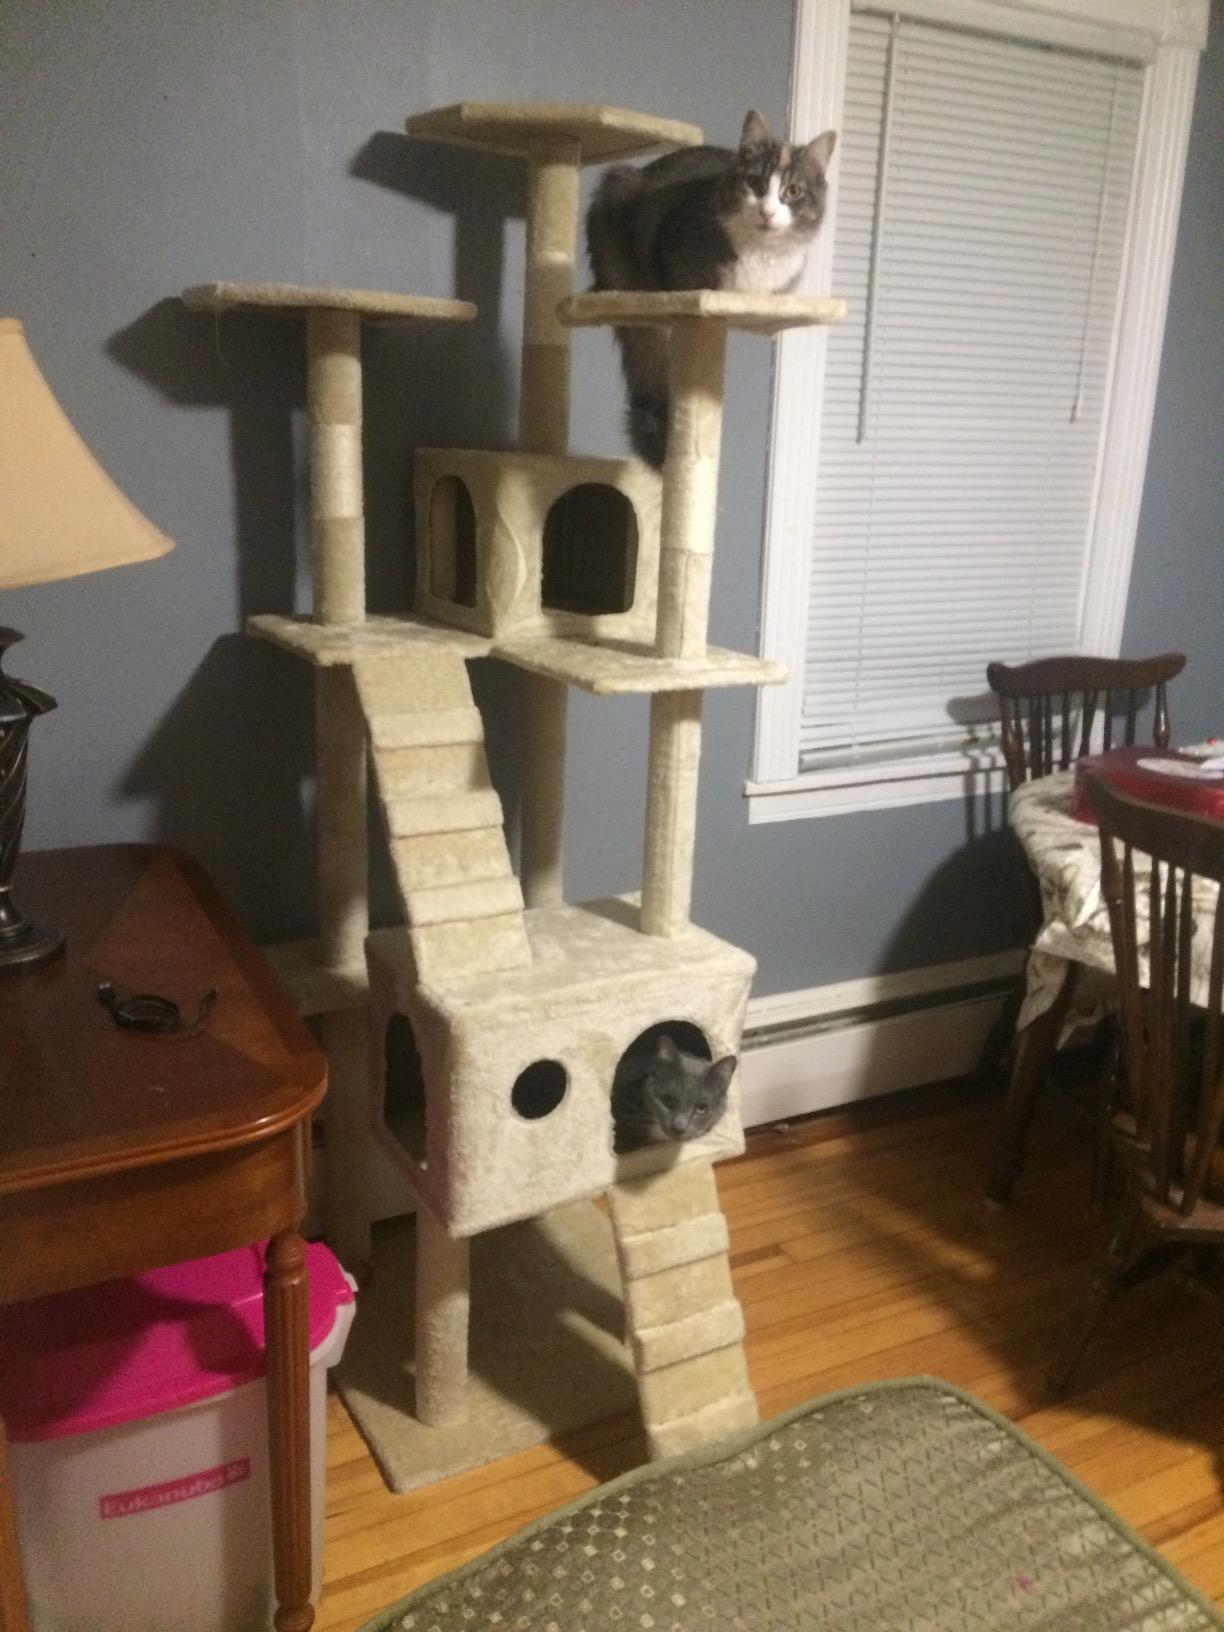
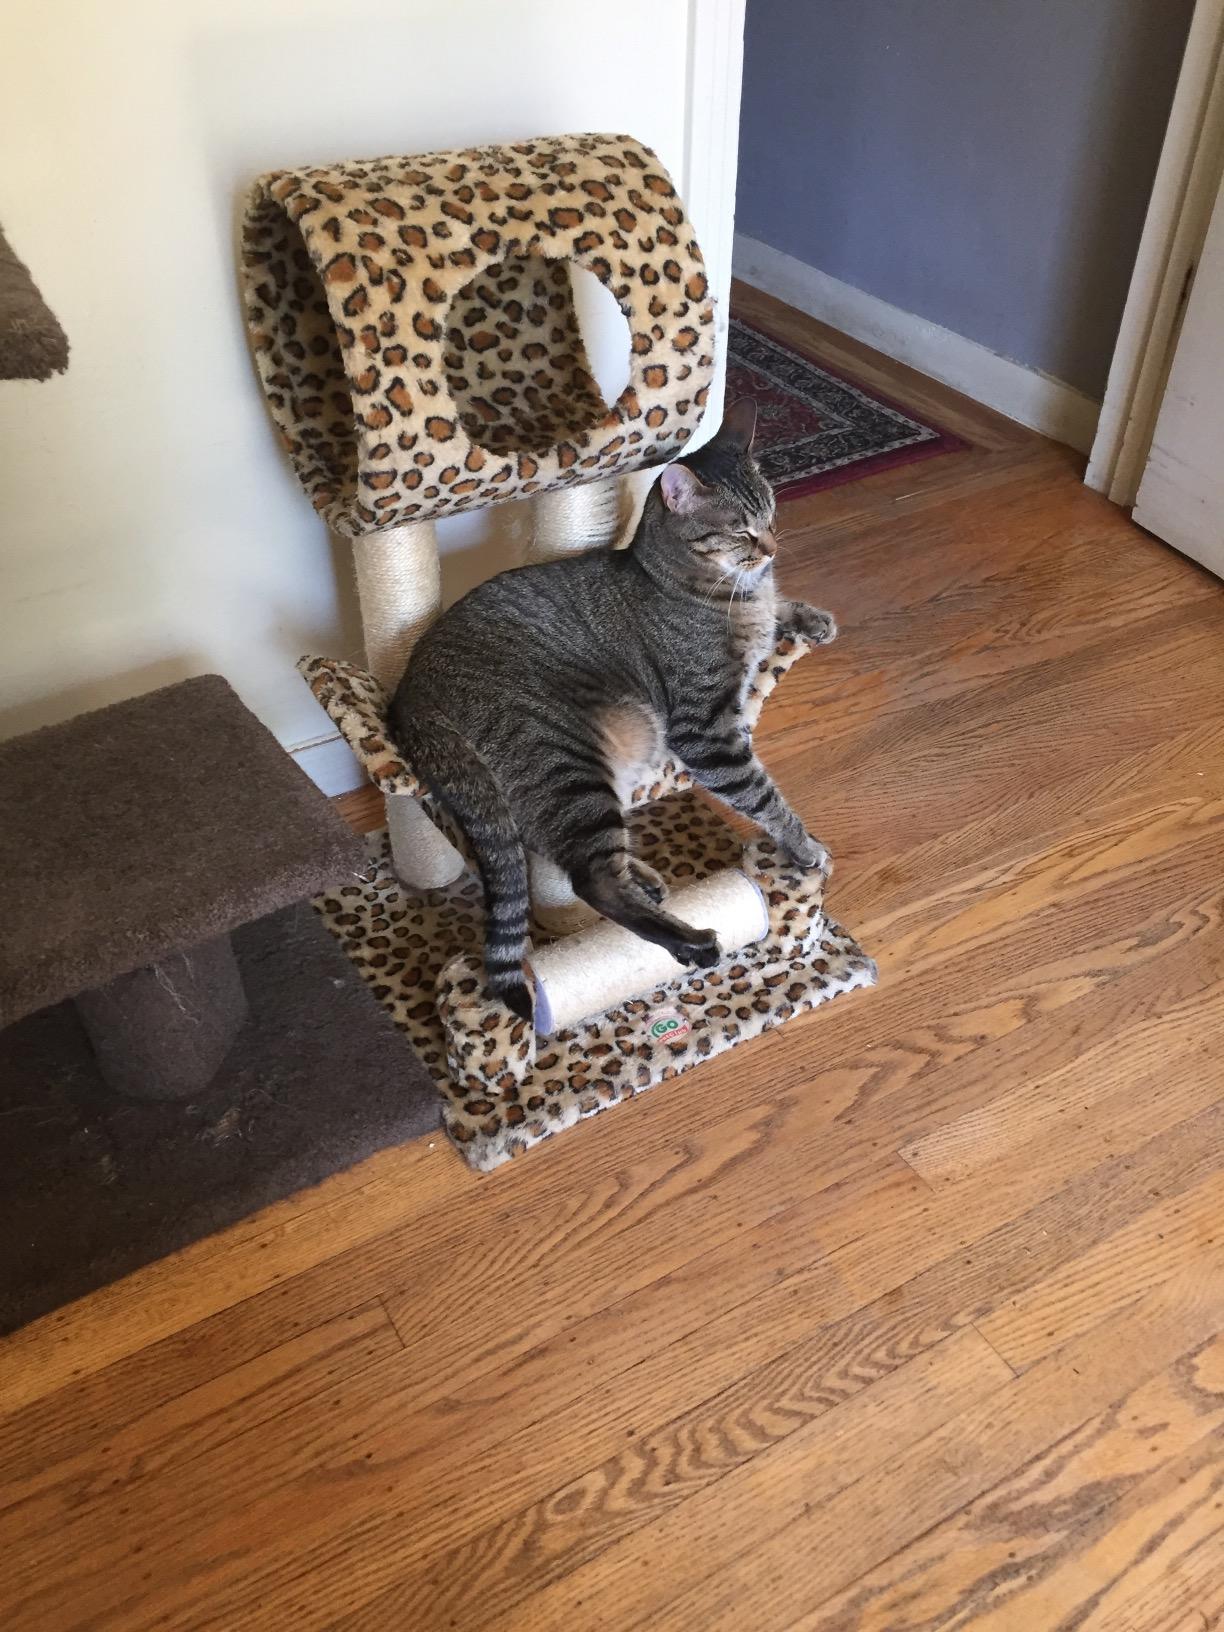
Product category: items_cat tree
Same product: no